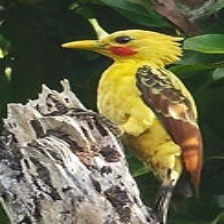
Species: CREAM COLORED WOODPECKER
Scientific name: CELEUS FLAVUS